Naked News

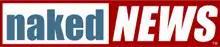

Naked News is a Canadian news and entertainment program owned by Naked Broadcasting Network. It features nude female news presenters reading news bulletins derived from news wires. The show's production studio is located in Toronto. There are six daily news programs a week and they are approximately 20 minutes long. The female cast members either read the news fully nude, or disrobe as they present their various segments, including entertainment, sports, movies, food, sex, and relationships. "Naked News TV!" is an offshoot of the web program and is broadcast on pay TV in various countries around the world. The show recruits women from around the world to appear on a regular basis or as guest reporters, and their auditions are included in the program. Another segment of the show is "Naked in the Streets" in which a reporter appears topless in the street and asks the public about various topics.